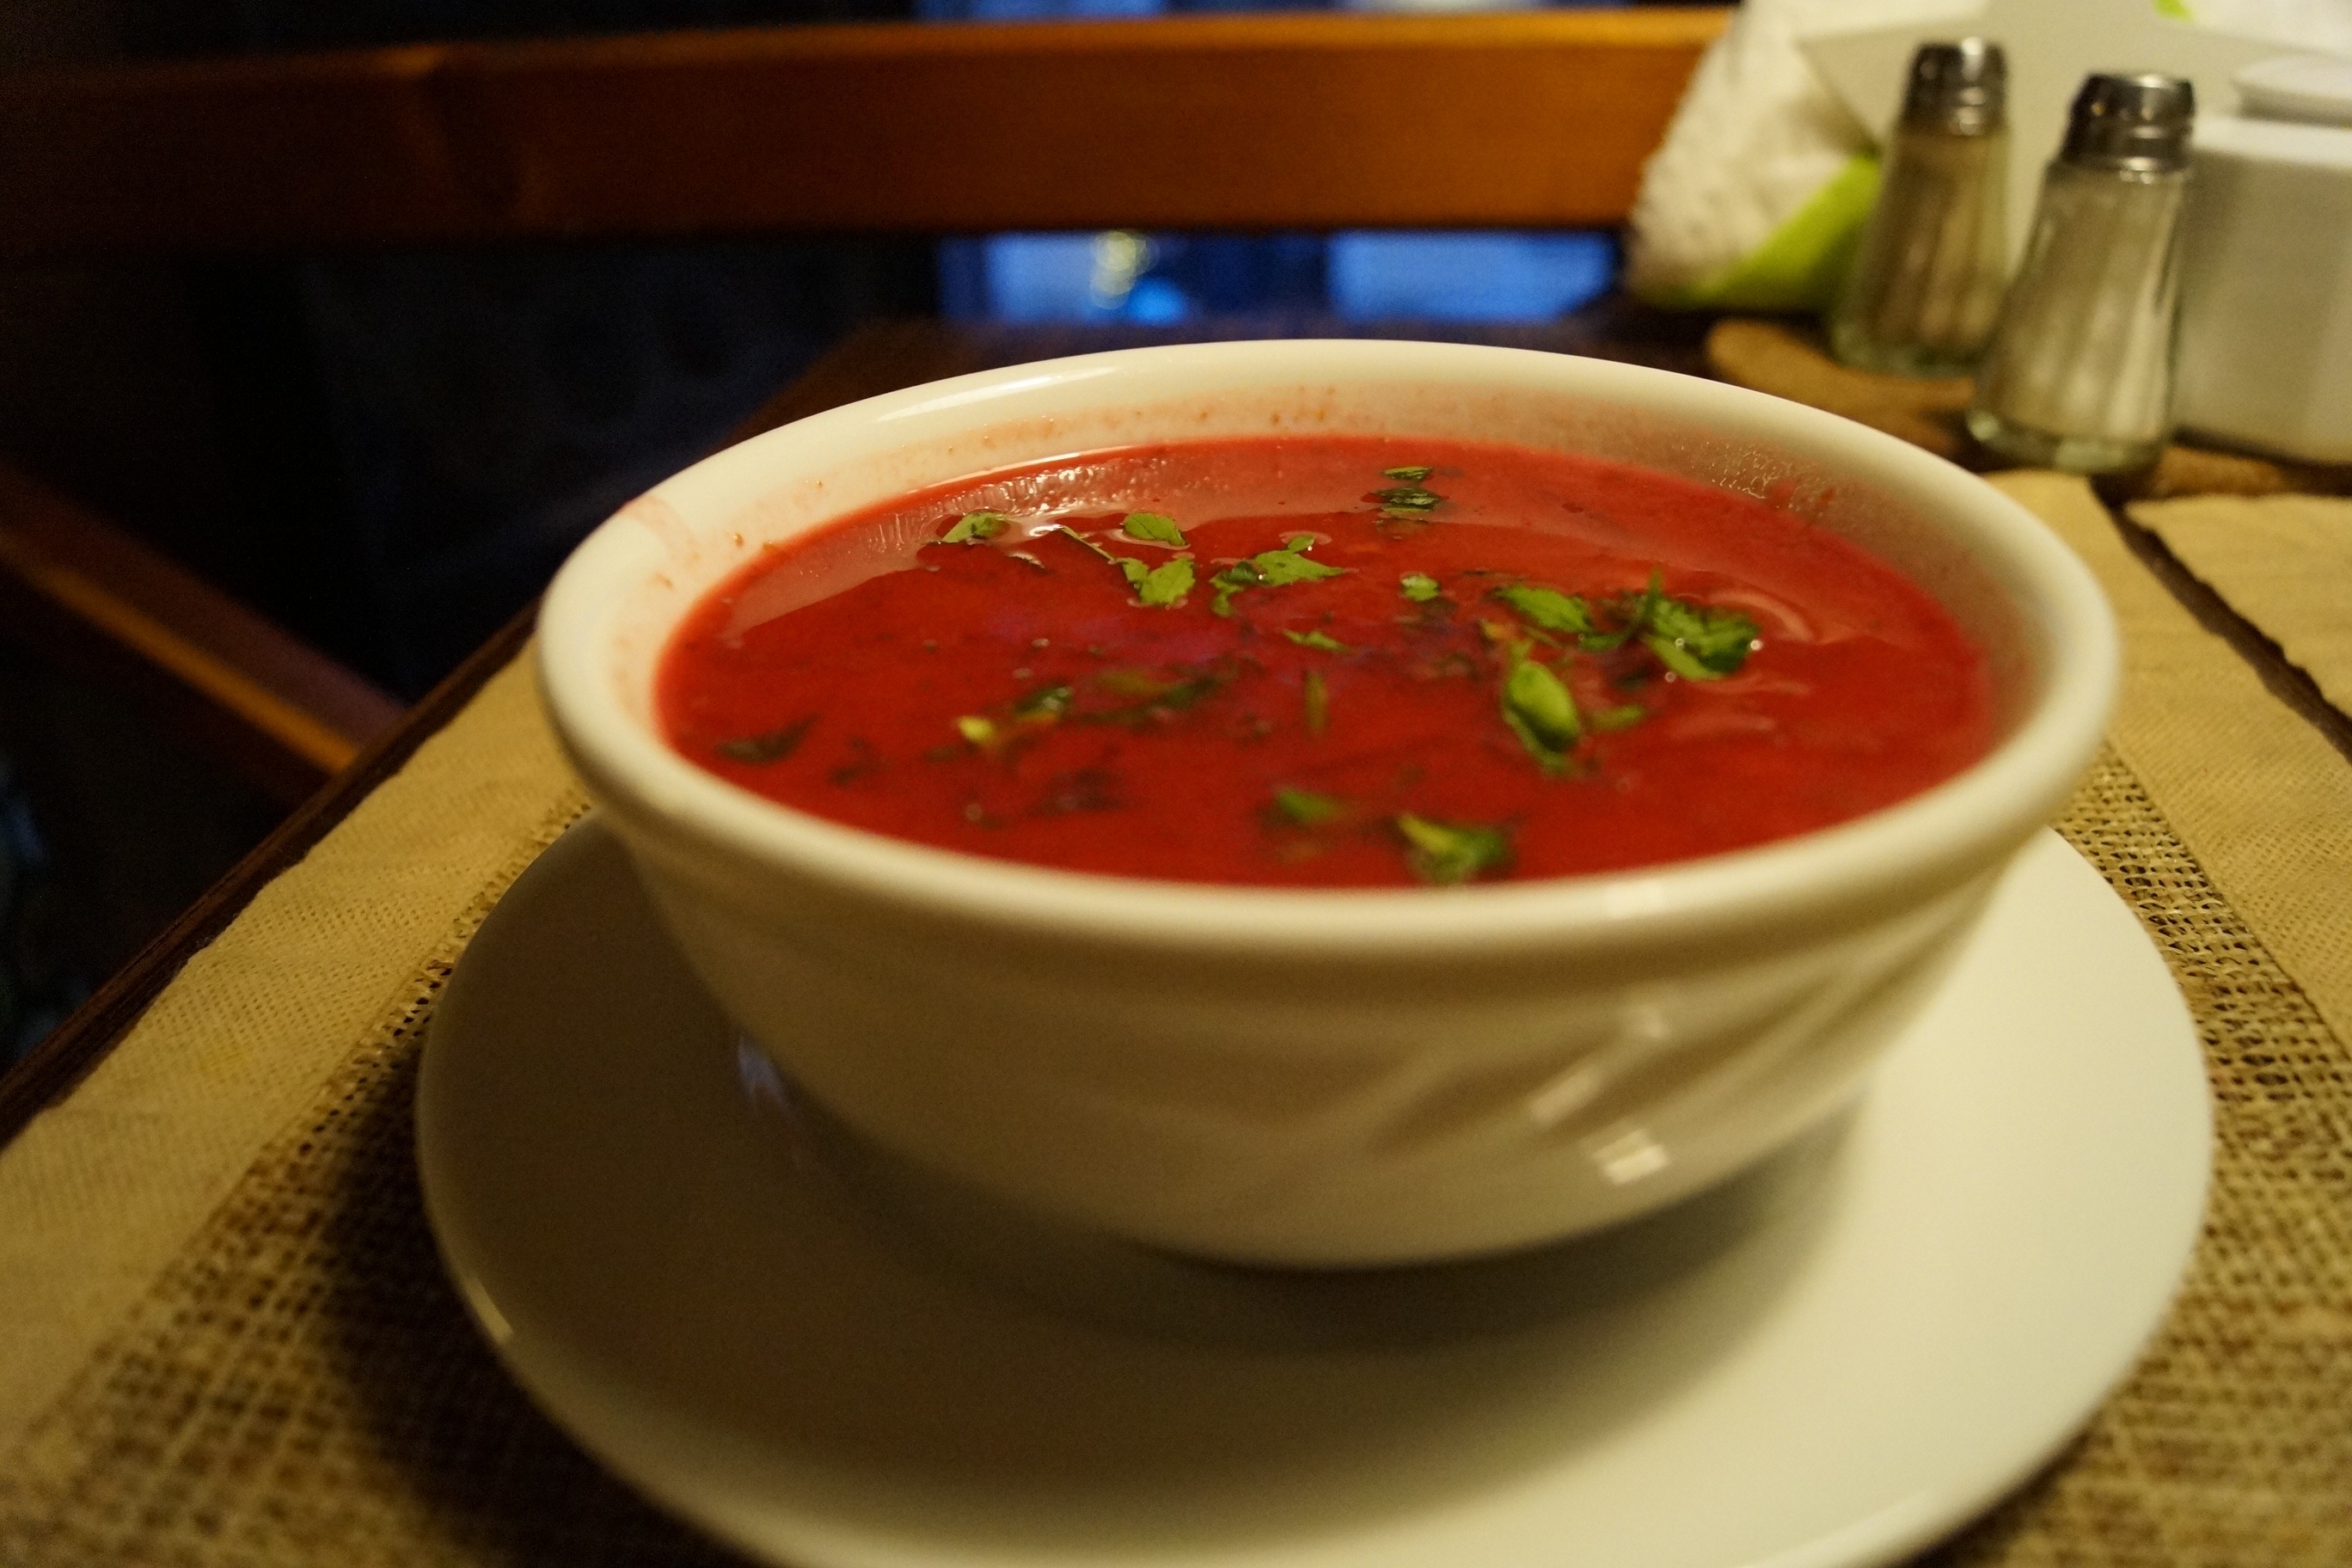
dish, food, produce, vegetable, cuisine, cream, soup, tomato, asian food, tomato soup